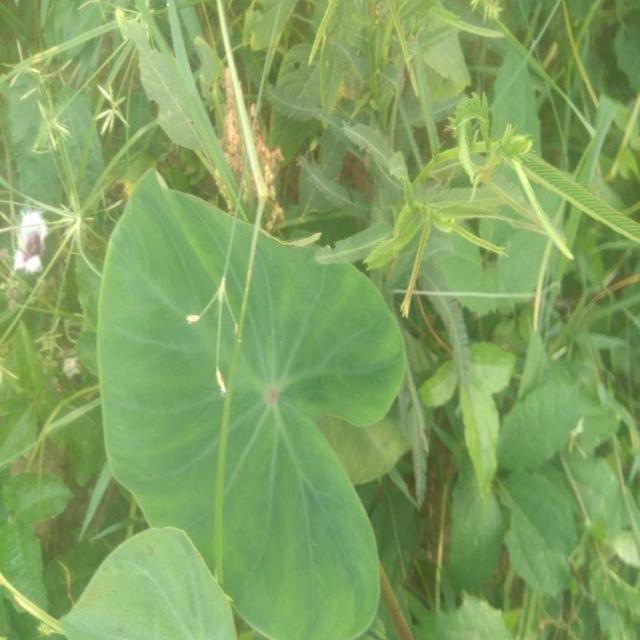
Label: Healthy